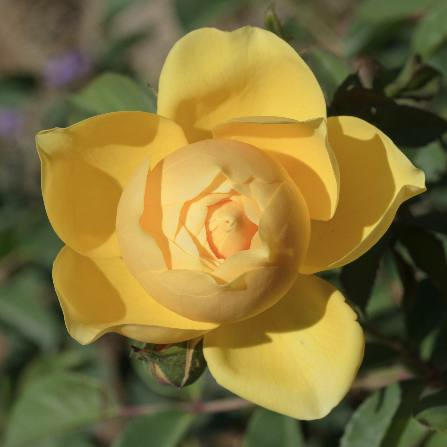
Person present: No